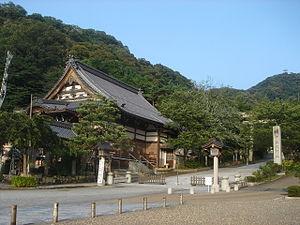
Le Zenkō-ji est un temple bouddhiste de l'école Shingon de la province de Mino et le Inaba Zenkō-ji (伊奈波善光寺). La date de construction du temple est inconnue, mais se situe entre 1592 et 1600 lorsqu'Oda Nobunaga réside au château de Gifu voisin. Il reçoit le nom Zenkō-ji Anjō-in (善光寺安乗院) au début de l'époque d'Edo parce que les deux temples sont alors fusionnés.